British Library Philatelic Collections

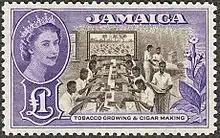
Unissued 1956 £1 Jamaican chocolate and violet, the first stamp designed for Queen Elizabeth II. Held in the British Library Crown Agents Collection.

The largest object in the British Library is the Perkins D cylinder press developed by Jacob Perkins and patented in 1819. This press was one of several used to print the first postage stamps of Great Britain and Ireland which were issued in 1840. The press was used for printing many early stamps for British Colonial territories from 1853 including for Cape of Good Hope, Ceylon, Mauritius, St Helena, Trinidad, Western Australia, Ionian Islands, New Brunswick, New South Wales, New Zealand and Victoria.